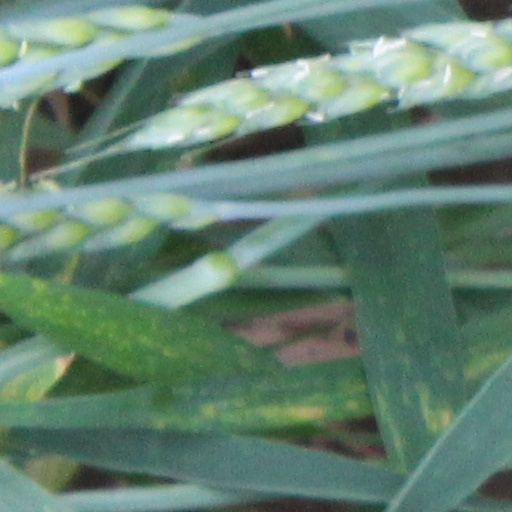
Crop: wheat